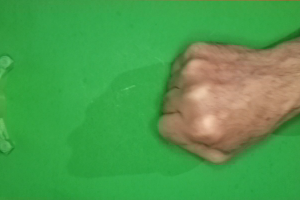
Label: rock